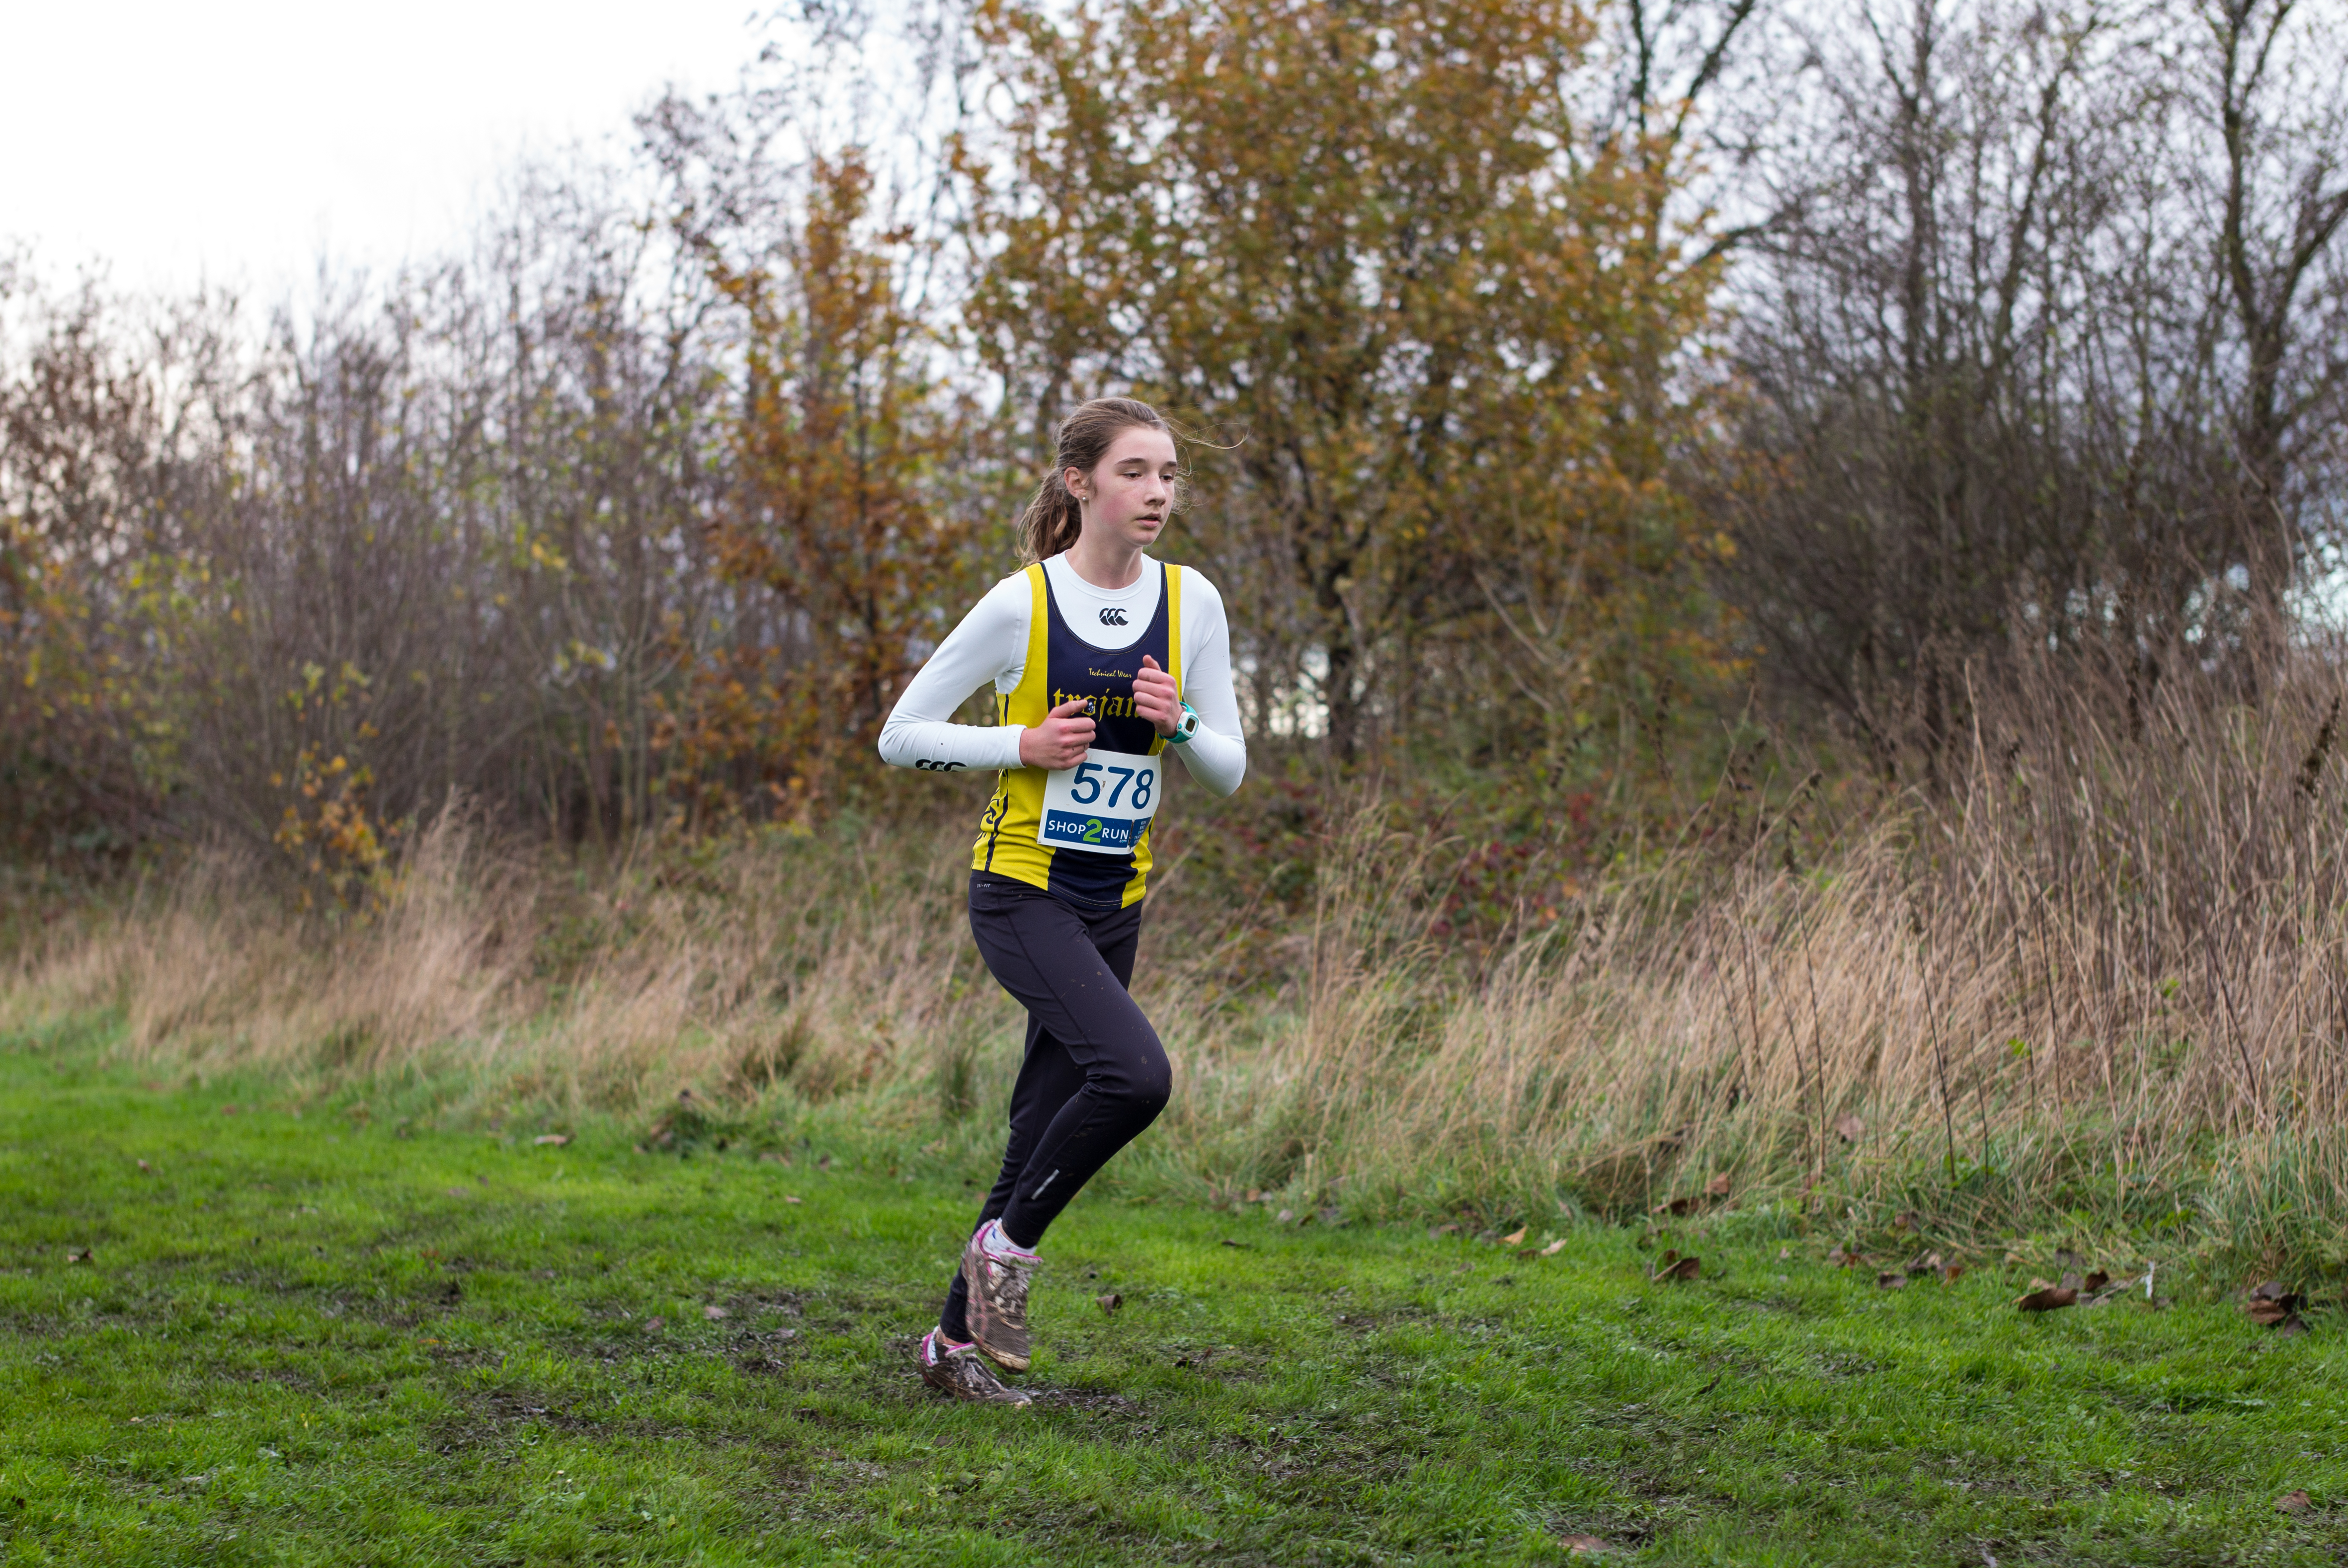
person, trail, running, recreation, jogging, race, sports, endurance, athletics, physical exercise, outdoor recreation, human action, ultramarathon, duathlon, long distance running, cross country running